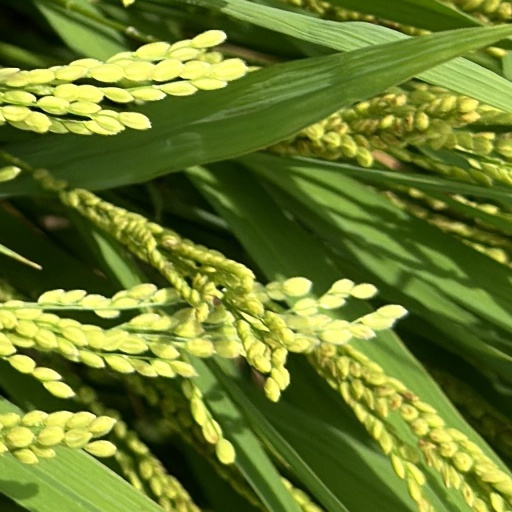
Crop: rice